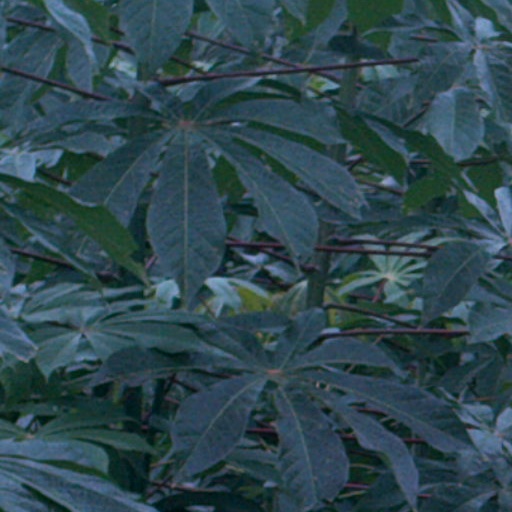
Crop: cassava